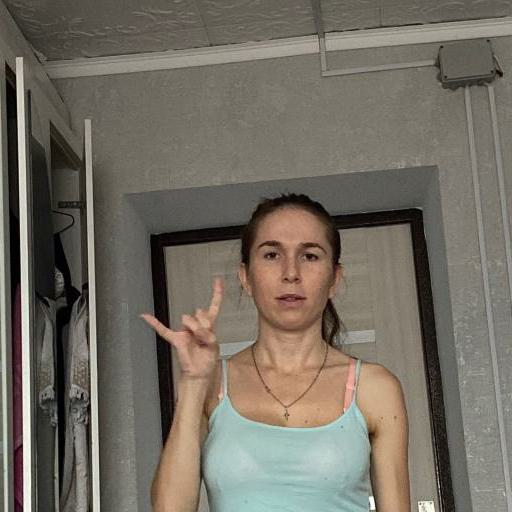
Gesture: rock